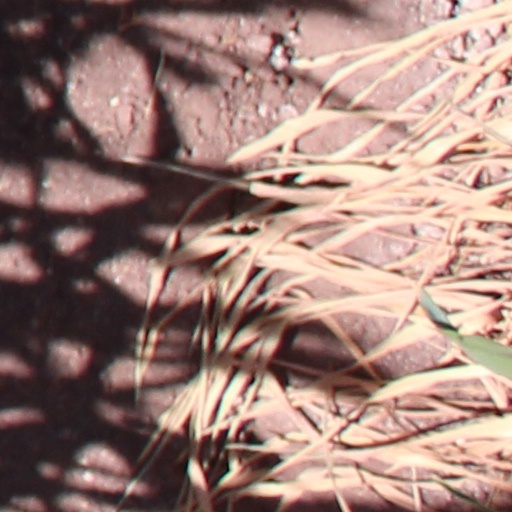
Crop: wheat